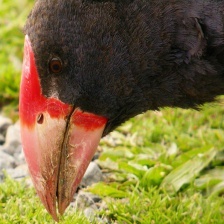
Species: TAKAHE
Scientific name: PORPHYRIO HOCHSTETTERI
ImageNet parent category: european_gallinule